Aa Nimisham

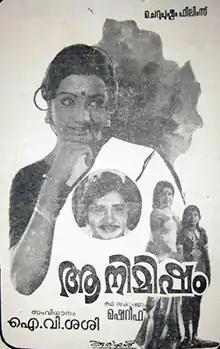
Poster

Aa Nimisham is a 1977 Indian Malayalam-language drama film, directed by I. V. Sasi and produced by K. J. Joseph. The film stars Madhu, Sheela, Sridevi and Kaviyoor Ponnamma . The film has musical score by G. Devarajan. The film was remade in Tamil as "Nool Veli" and in Telugu as "Guppedu Manasu".